Galaxy cluster

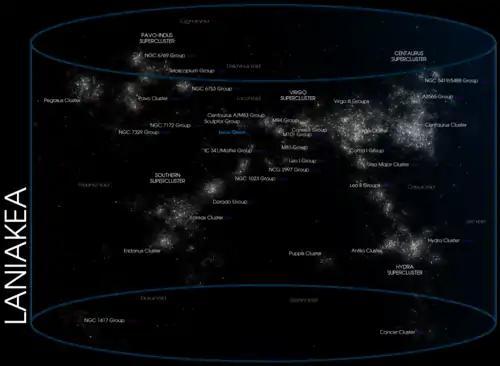
The Laniakea Supercluster with many galaxy clusters

Notable galaxy clusters in the relatively nearby universe include the Virgo Cluster, Fornax Cluster, Hercules Cluster, and the Coma Cluster. A very large aggregation of galaxies known as the Great Attractor, dominated by the Norma Cluster, is massive enough to affect the local expansion of the Universe. Notable galaxy clusters in the distant, high-redshift universe include SPT-CL J0546-5345 and SPT-CL J2106-5844, the most massive galaxy clusters found in the early Universe. In the last few decades, they are also found to be relevant sites of particle acceleration, a feature that has been discovered by observing non-thermal diffuse radio emissions, such as radio halos and radio relics. Using the Chandra X-ray Observatory, structures such as cold fronts and shock waves have also been found in many galaxy clusters.